Parambikulam Tiger Reserve

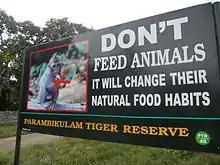
Do-Not-Feed-Animals Signage at Parambikulam Tiger Reserve

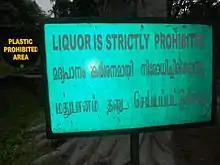
Information signage at Parambikulam Tiger Reserve indicating the prohibition of liquor and plastic.

Fires in the forest - In April 2007 a wild fire in parts of Parambikulam Wildlife Sanctuary and the adjoining Nelliampathy forests destroyed hundreds of acres of forest tracts and plantations. One of the reasons for the fires was the lack of pre-monsoon rain in the area. The area used to get rain in during January, February, March and April. In 2007, there was only 4 mm rain in January and after that there was no rain. Nelliampathy was facing an unprecedented drought during that summer. The temperature reached 34 °C in April when the average high is usually 26 °C.